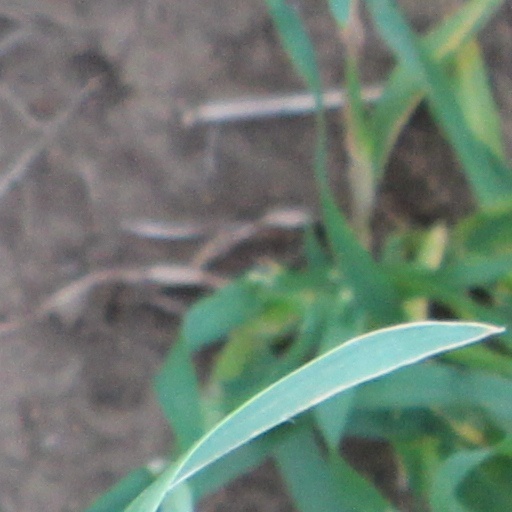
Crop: wheat